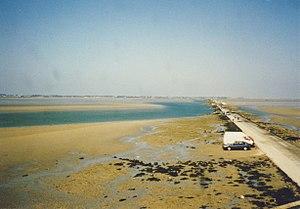
La première bataille de Noirmoutier se déroule lors de la guerre de Vendée. Les Vendéens tentent de s'emparer de l'île de Noirmoutier, cependant la surprise échoue et l'attaque est repoussée.